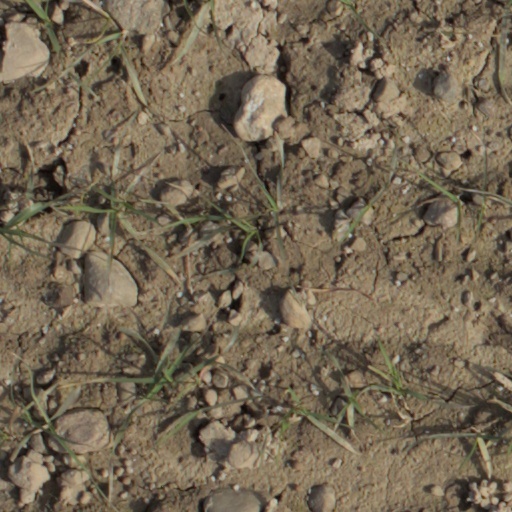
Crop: wheat